Richard Strauss

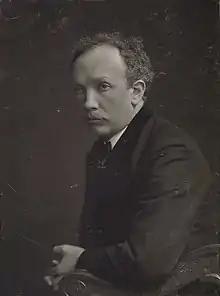
Richard Strauss

In 1905, Strauss produced "Salome", a somewhat dissonant modernist opera based on the play by Oscar Wilde, which produced a passionate reaction from audiences. The premiere was a major success, with the artists taking more than 38 curtain calls. Many later performances of the opera were also successful, not only with the general public but also with Strauss's peers: Maurice Ravel said that "Salome" was "stupendous"; Gustav Mahler described it as "a live volcano, a subterranean fire". Strauss reputedly financed his house in Garmisch-Partenkirchen completely from the revenues generated by the opera. As with the later "Elektra", "Salome" features an extremely taxing lead soprano role. Strauss often remarked that he preferred writing for the female voice, which is apparent in these two sister operas—the male parts are almost entirely smaller roles, included only to supplement the soprano's performance.